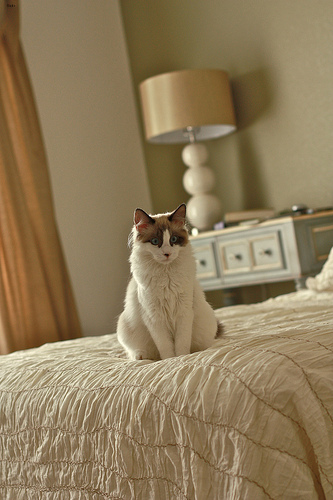
Animal: cat
Breed: ragdoll